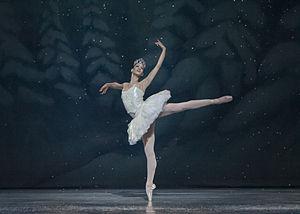
Sugar Rum Cherry ou Sugar Rum Cherry est un standard de jazz big band américain, composé par Duke Ellington et Billy Strayhorn en 1960, adapté et arrangé de la « Danse de la Fée Dragée » du ballet romantique féérique russe Casse-Noisette de 1892 de Tchaïkovski. Il est enregistré avec le big band d'Ellington pour l'album The Nutcracker Suite de 1960, chez Columbia Records.